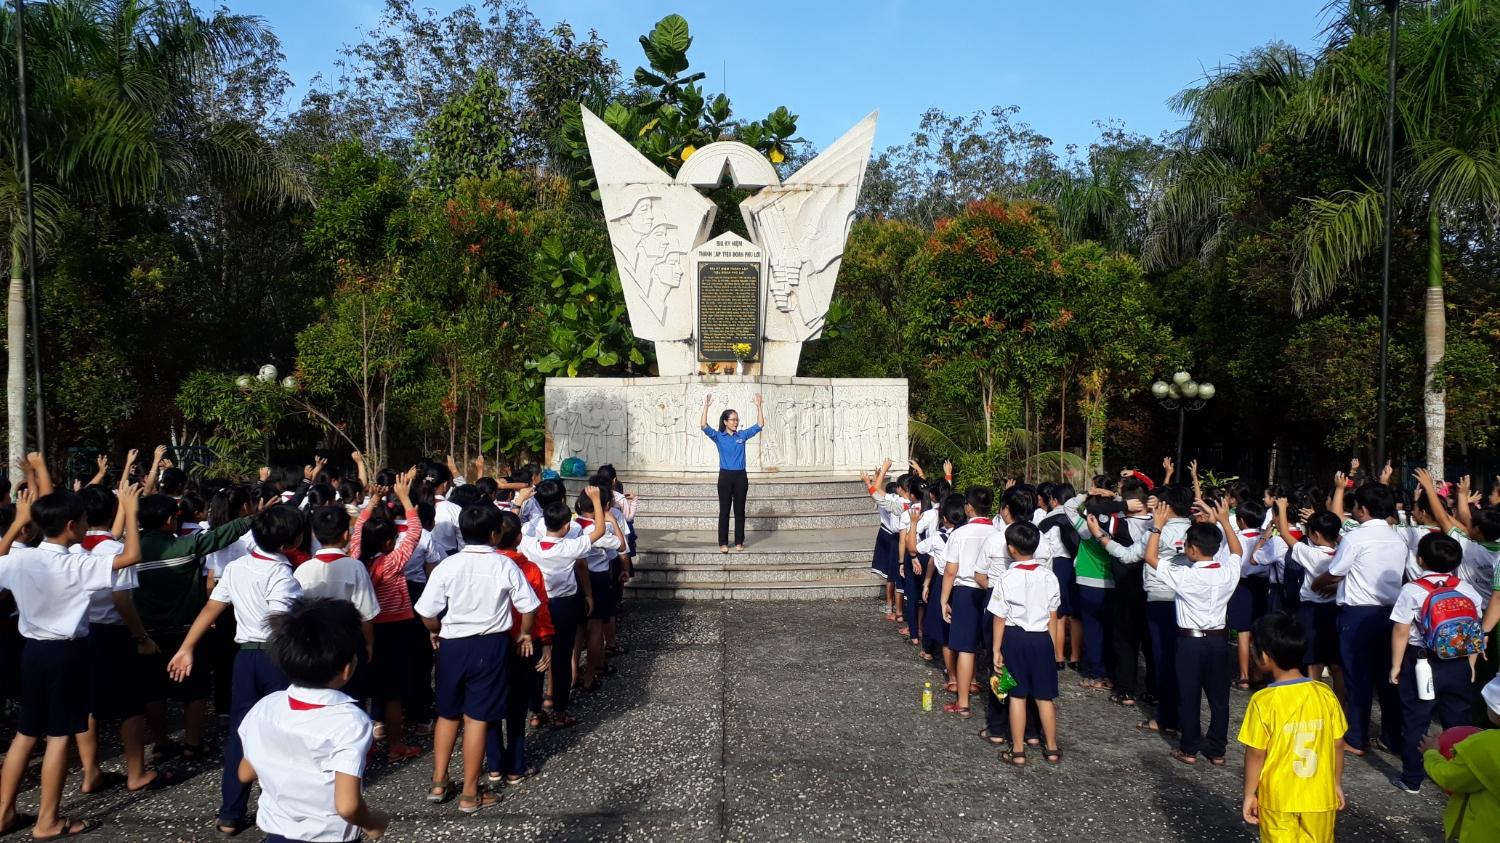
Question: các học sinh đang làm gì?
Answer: đang đưa tay lên cao theo người hướng dẫn